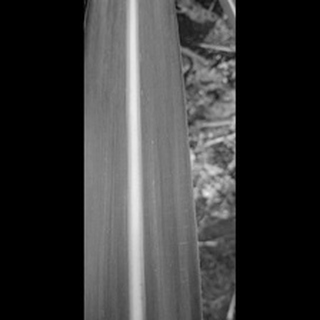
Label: healthy_sugarcane